Alan Chambré

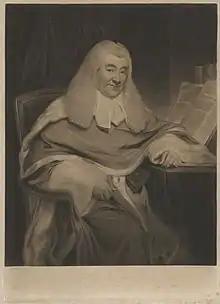
Sir Alan Chambré, mezzotint by Henry Meyer, after Sir William Allan

He was the eldest son of Walter Chambré, of Halhead Hall, Kendal, in Westmorland. He was a barrister through his wife, Mary, who was the daughter of Jacob Morland of Capplethwaite Hall in the same county. He was born at Kendal on 4 October 1739. After receiving an early education at Kendal Grammar School, he was sent to Sedbergh School under the care of Wynne Bateman.